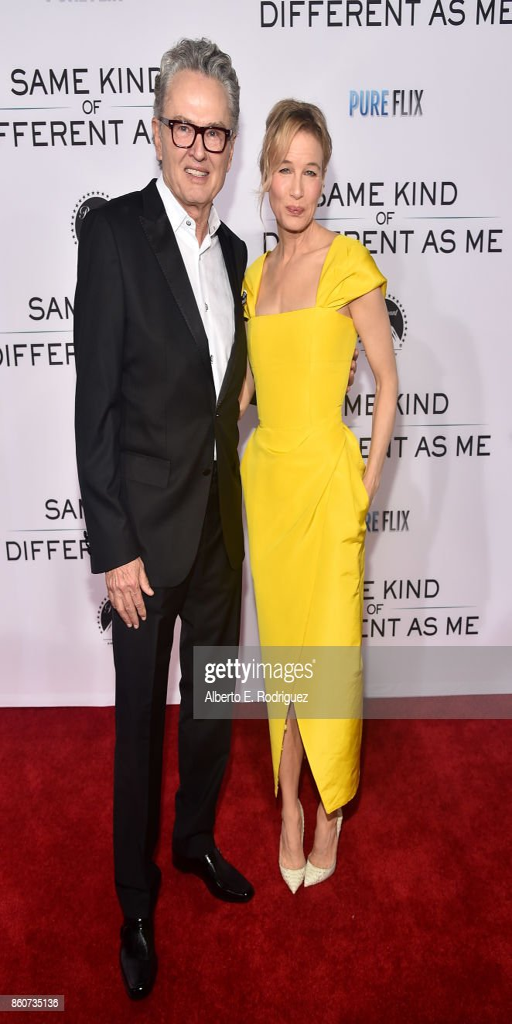
author and actor attend the premiere .